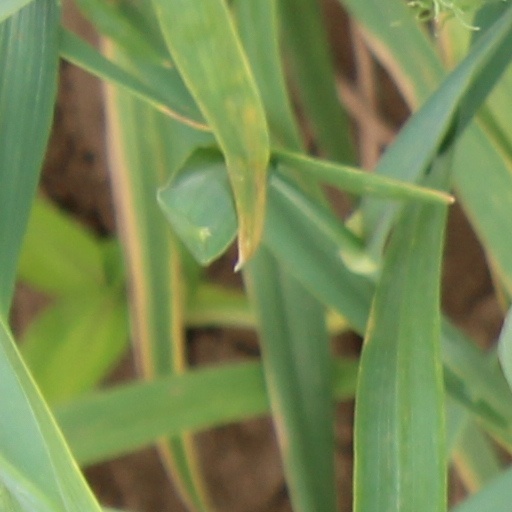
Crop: wheat